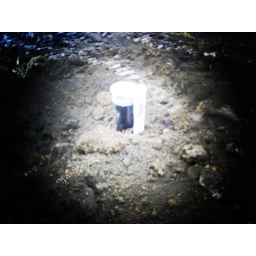
put the dirt around the pitless so that it is above ground level one foot, and you can go home